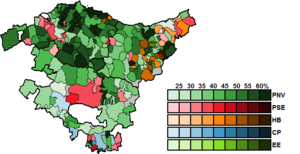
Les élections générales espagnoles de 1986 se sont tenues le dimanche 22 juin 1986 afin d'élire les 350 députés et 208 des 266 sénateurs de la IIIᵉ législature des Cortes Generales. 21 députés sont élus en dans la communauté autonome du Pays basque.